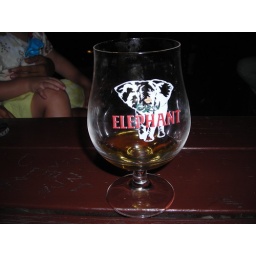
Elephant Beer in an elephant glass